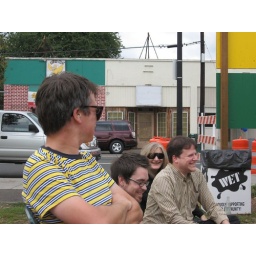
That's Jake in the striped shirt, and Seth a friend of Chris', Chris and Rebecca in those dark glasses